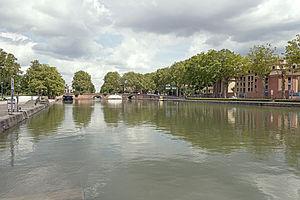
L'appellation Ponts-Jumeaux désigne un ensemble de trois ponts inscrits au titre des monuments historiques, un quartier de Toulouse, un échangeur autoroutier et un ancien stade.
Le port de l'Embouchure est l'un des deux ports fluviaux de Toulouse situés sur le canal du Midi, l'autre étant le port Saint-Sauveur. Deux autres ports existaient sur le canal, le port des Minimes et le port Saint-Étienne, qui ont été remplacés par des voies sur berges.